Middleburg United Methodist Church

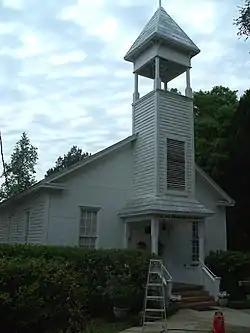

The Black Creek Methodist Church, formerly known as the Methodist Episcopal Church at Black Creek and Middleburg United Methodist Church, is an historic church in Middleburg, Florida, United States. On March 9, 1990, it was added to the U.S. National Register of Historic Places.